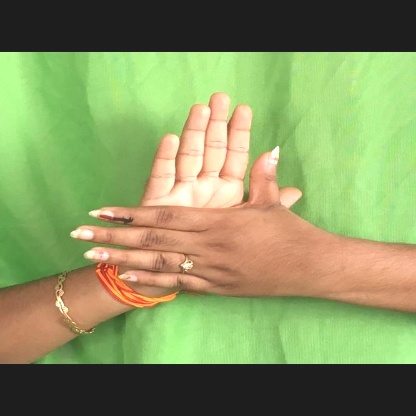
Mudra: Chakra